HMS Mohawk (F31)

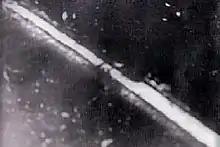
"Mohawk"s wreck lying in shallow water

The 14th DF escorted a convoy from Egypt to Greece from 1 to 6 April, although the convoy was attacked by Luftwaffe bombers, none of the destroyers were damaged. The flotilla arrived at Malta on 10/11 April with orders to interdict the Italian supply convoys between Italy and Libya at night. The first two patrols were uneventful, but British aircraft had located a small convoy off the Tunisian coast on the afternoon of the 15th. The destroyers sortied at dusk to search for the convoy and spotted it in the early hours of 16 April. The convoy consisted of five cargo ships escorted by three destroyers. Captain Philip Mack, commander of the 14th DF, manoeuvred his ships to silhouette the convoy against the moon and closed to a range of only before his flagship, and her sister opened fire on the trailing destroyer, , at 02:20, quickly disabling her guns and turbines, and setting her on fire.